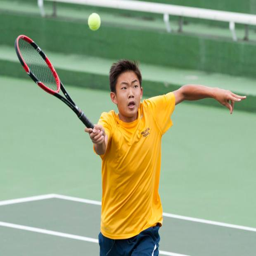
person hits the ball during the championships friday .